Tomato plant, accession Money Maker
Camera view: vertical (180 deg); turntable rotation: 180 degrees
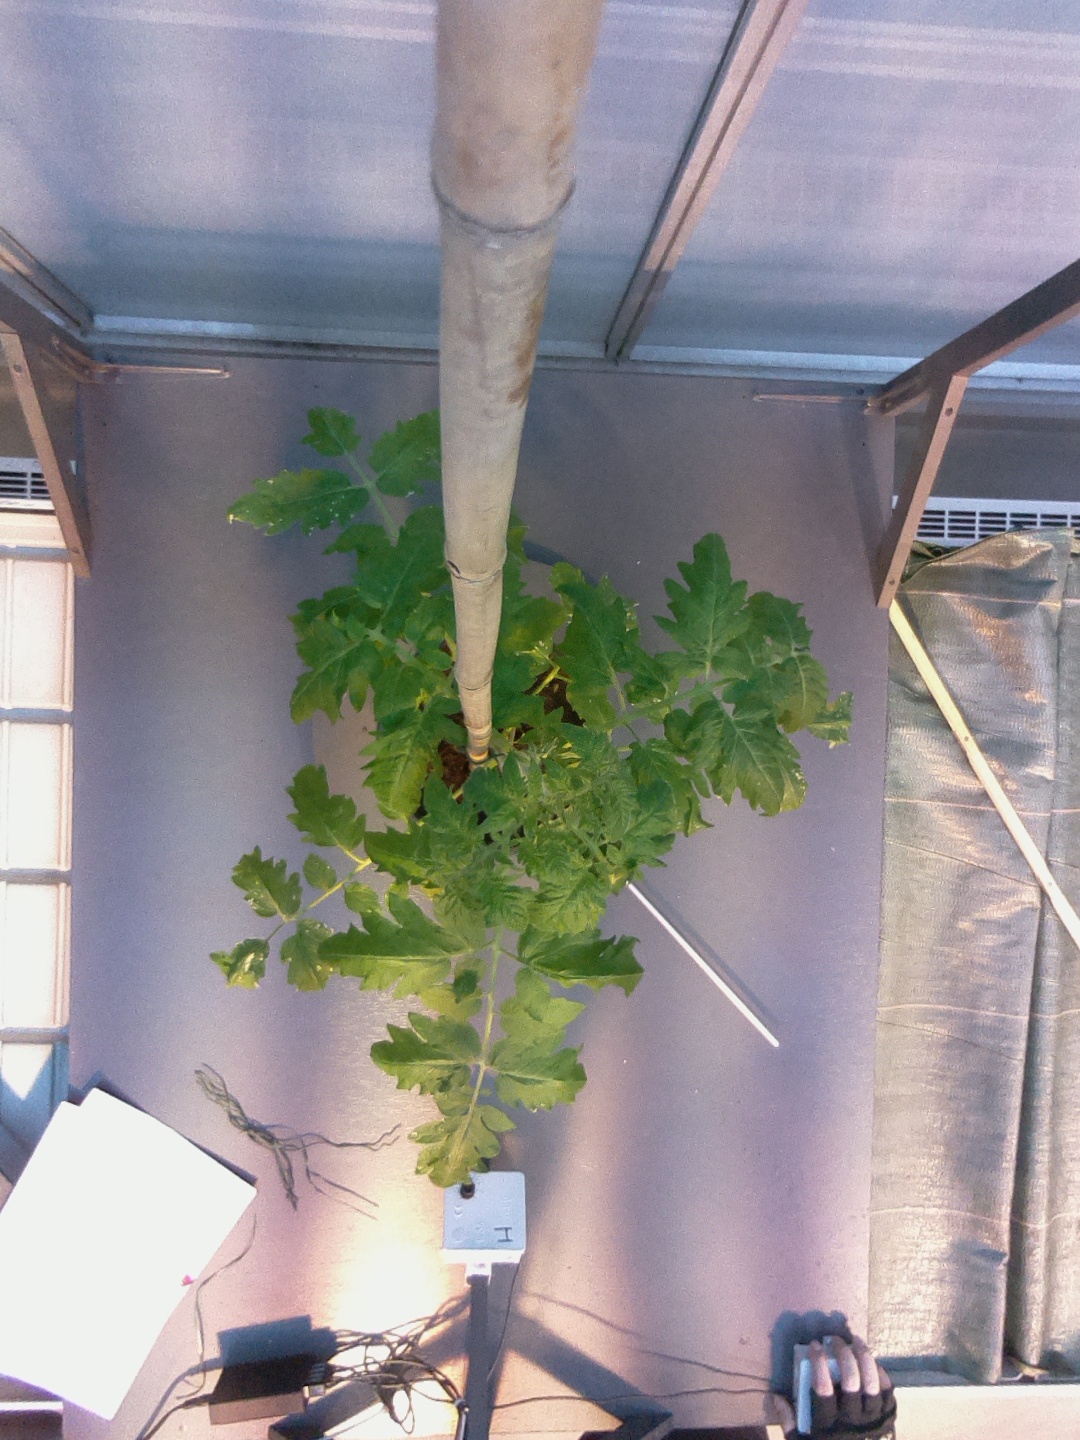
BBCH growth stage 53: 3 inflorescences visible